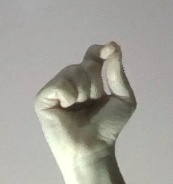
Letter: fa